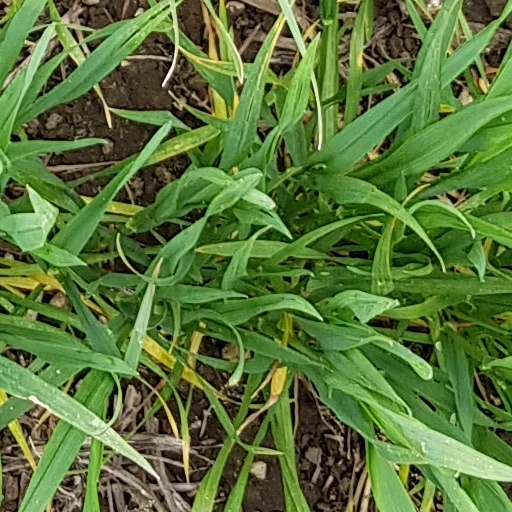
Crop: wheat